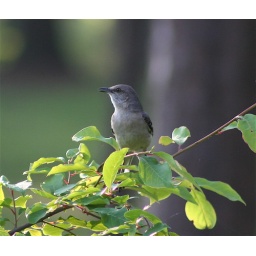
This bird sounded like a car alarm. He was hanging around our camp site.